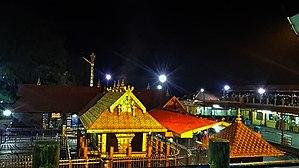
Sabarimala est un lieu-dit localisé au sommet d'une colline à 1260 m dans l'enceinte du Parc national de Periyar, dans les Ghats Occidentaux surplombant le district de Pathanamthitta au Kerala.